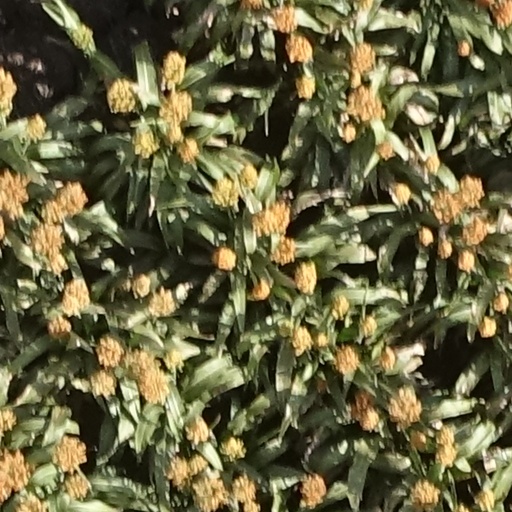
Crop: sorghum